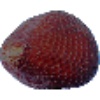
Label: Salak 1